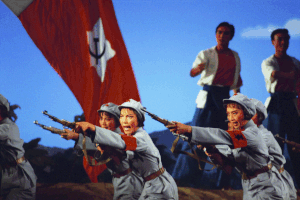
Nixon in China, composé entre 1985 et 1987, est un opéra dont la musique est composée par John Adams, avec un livret d'Alice Goodman. Le thème est la visite de Richard Nixon en Chine en 1972, où il rencontra Mao Zedong et d'autres officiels chinois, marquant un tournant dans les rapports sino-américains.